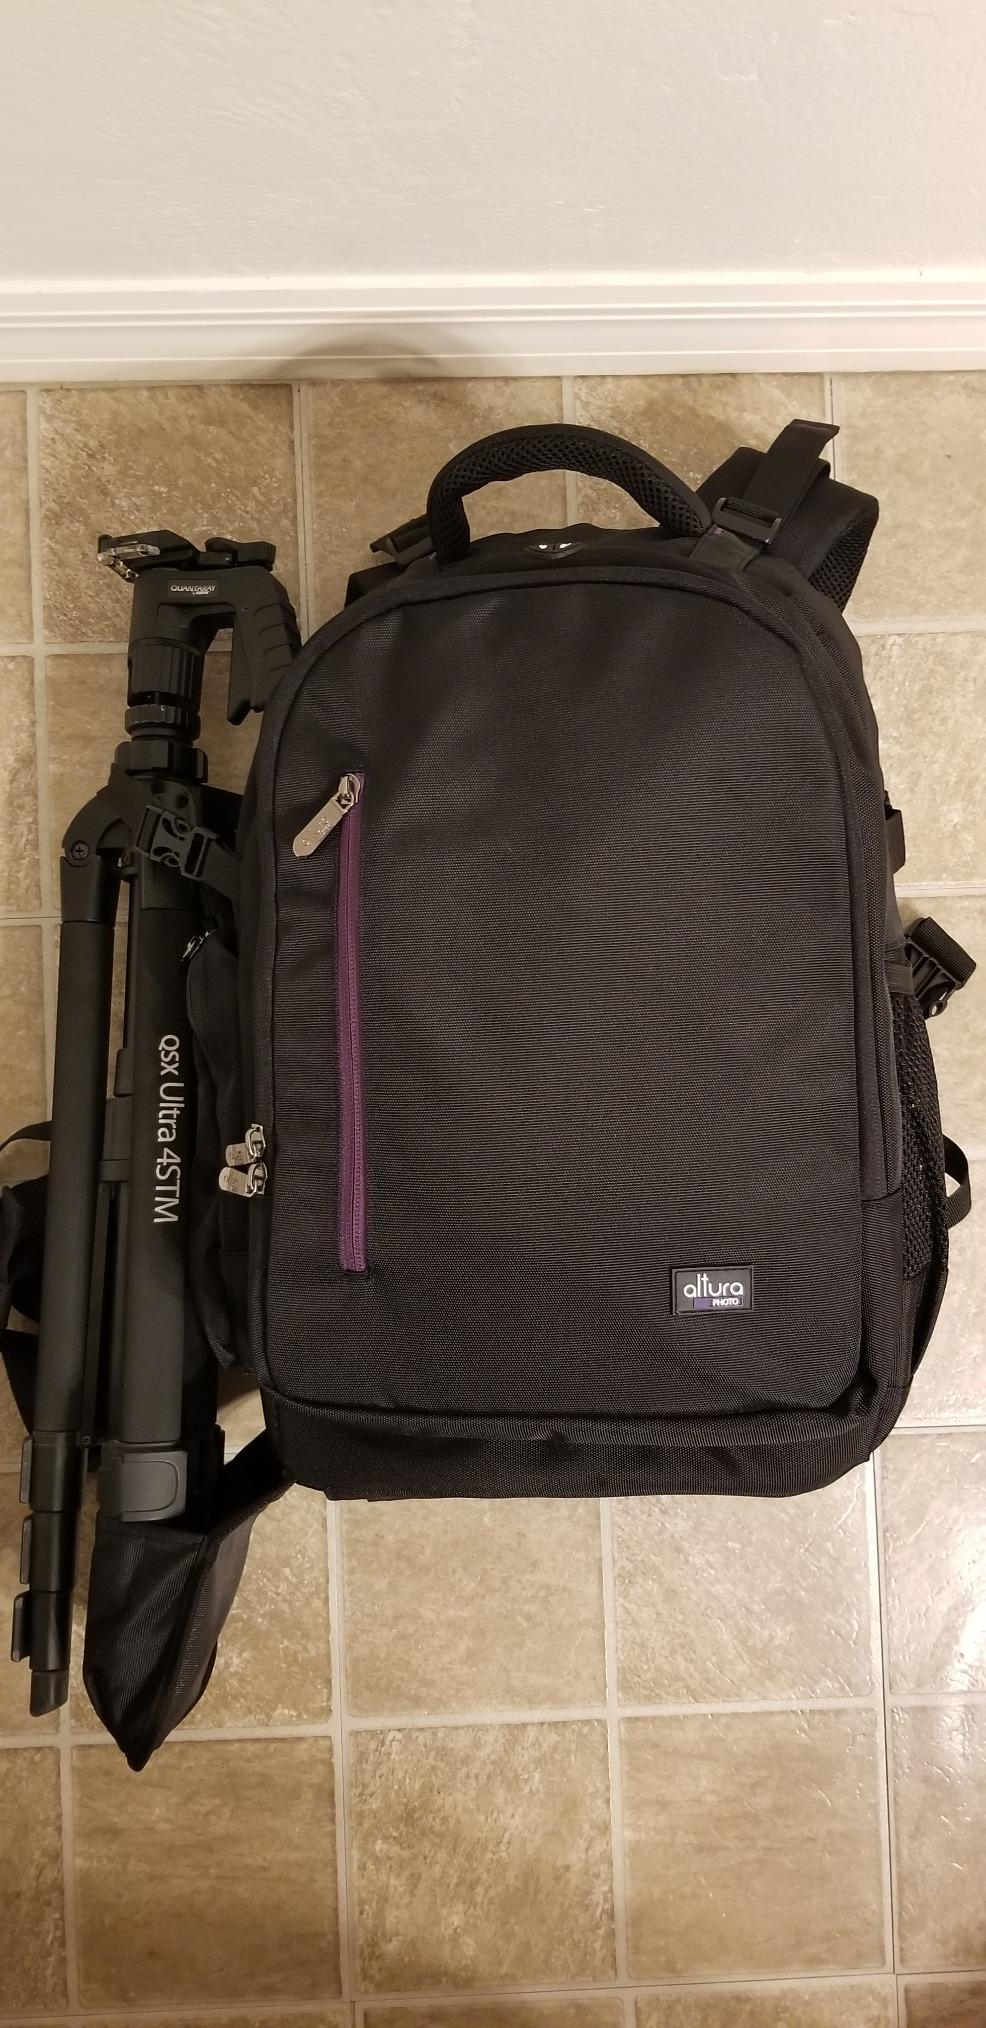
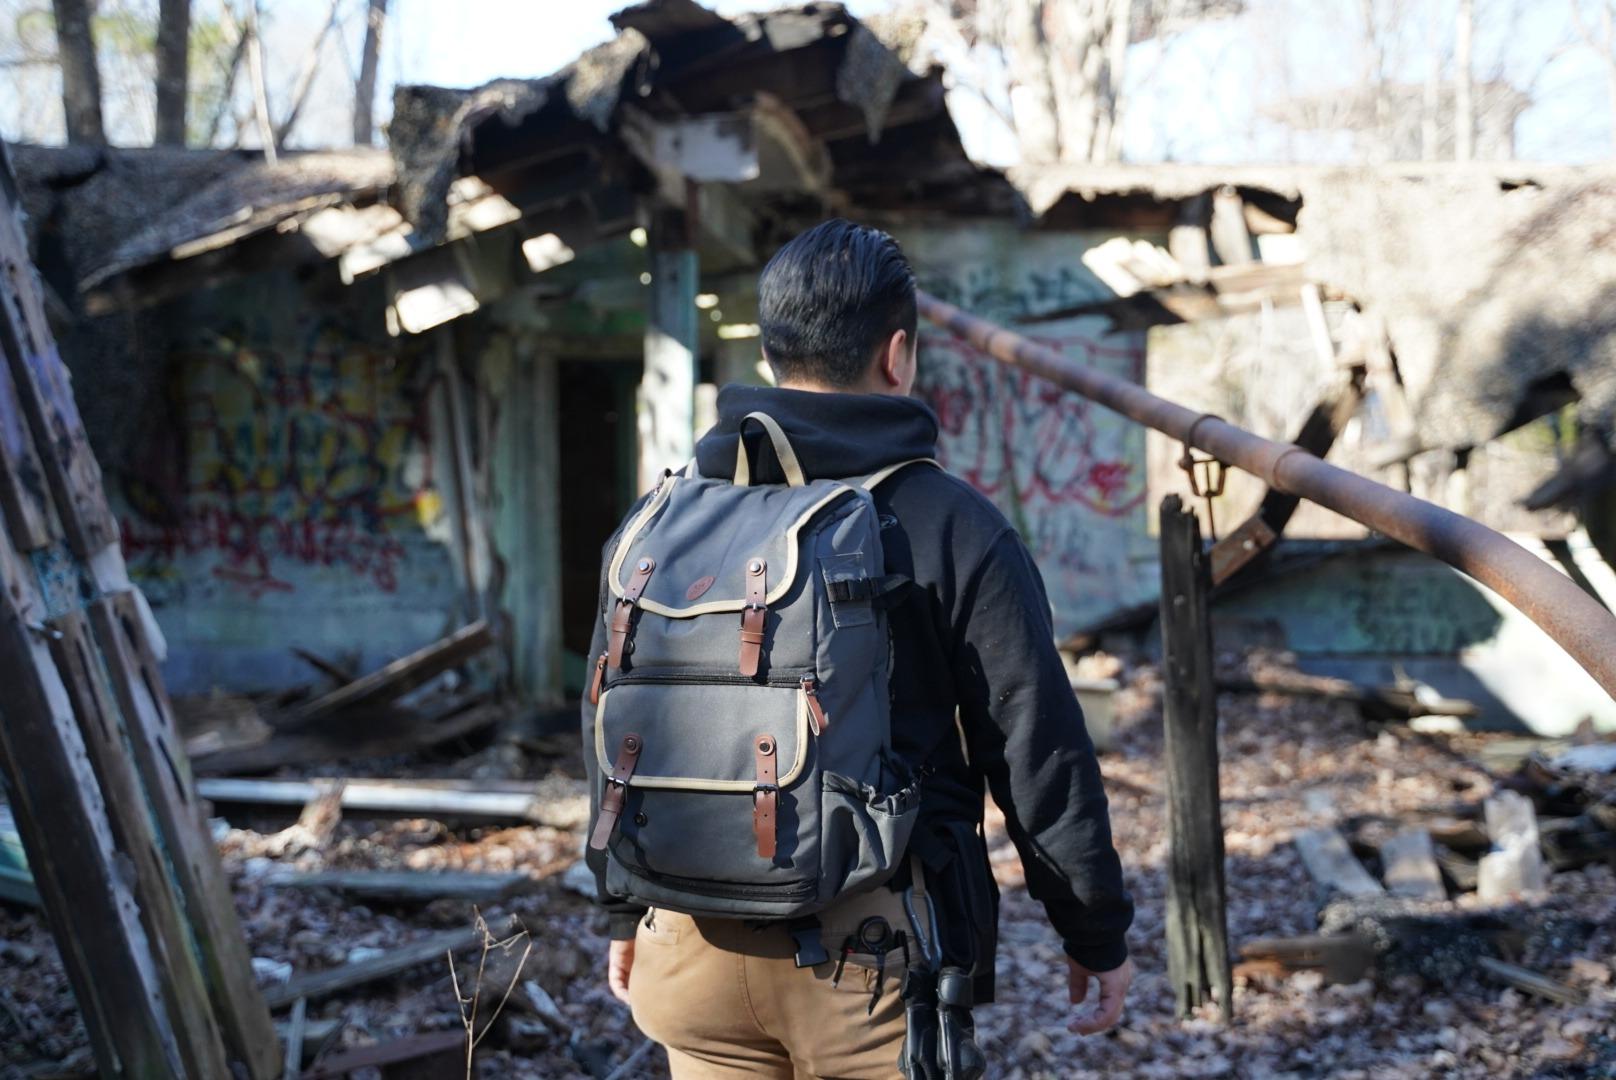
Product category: bag
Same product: no